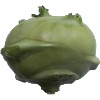
Label: kohlrabi